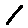
Label: 1